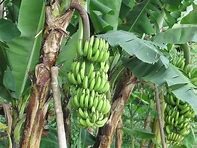
Label: banana